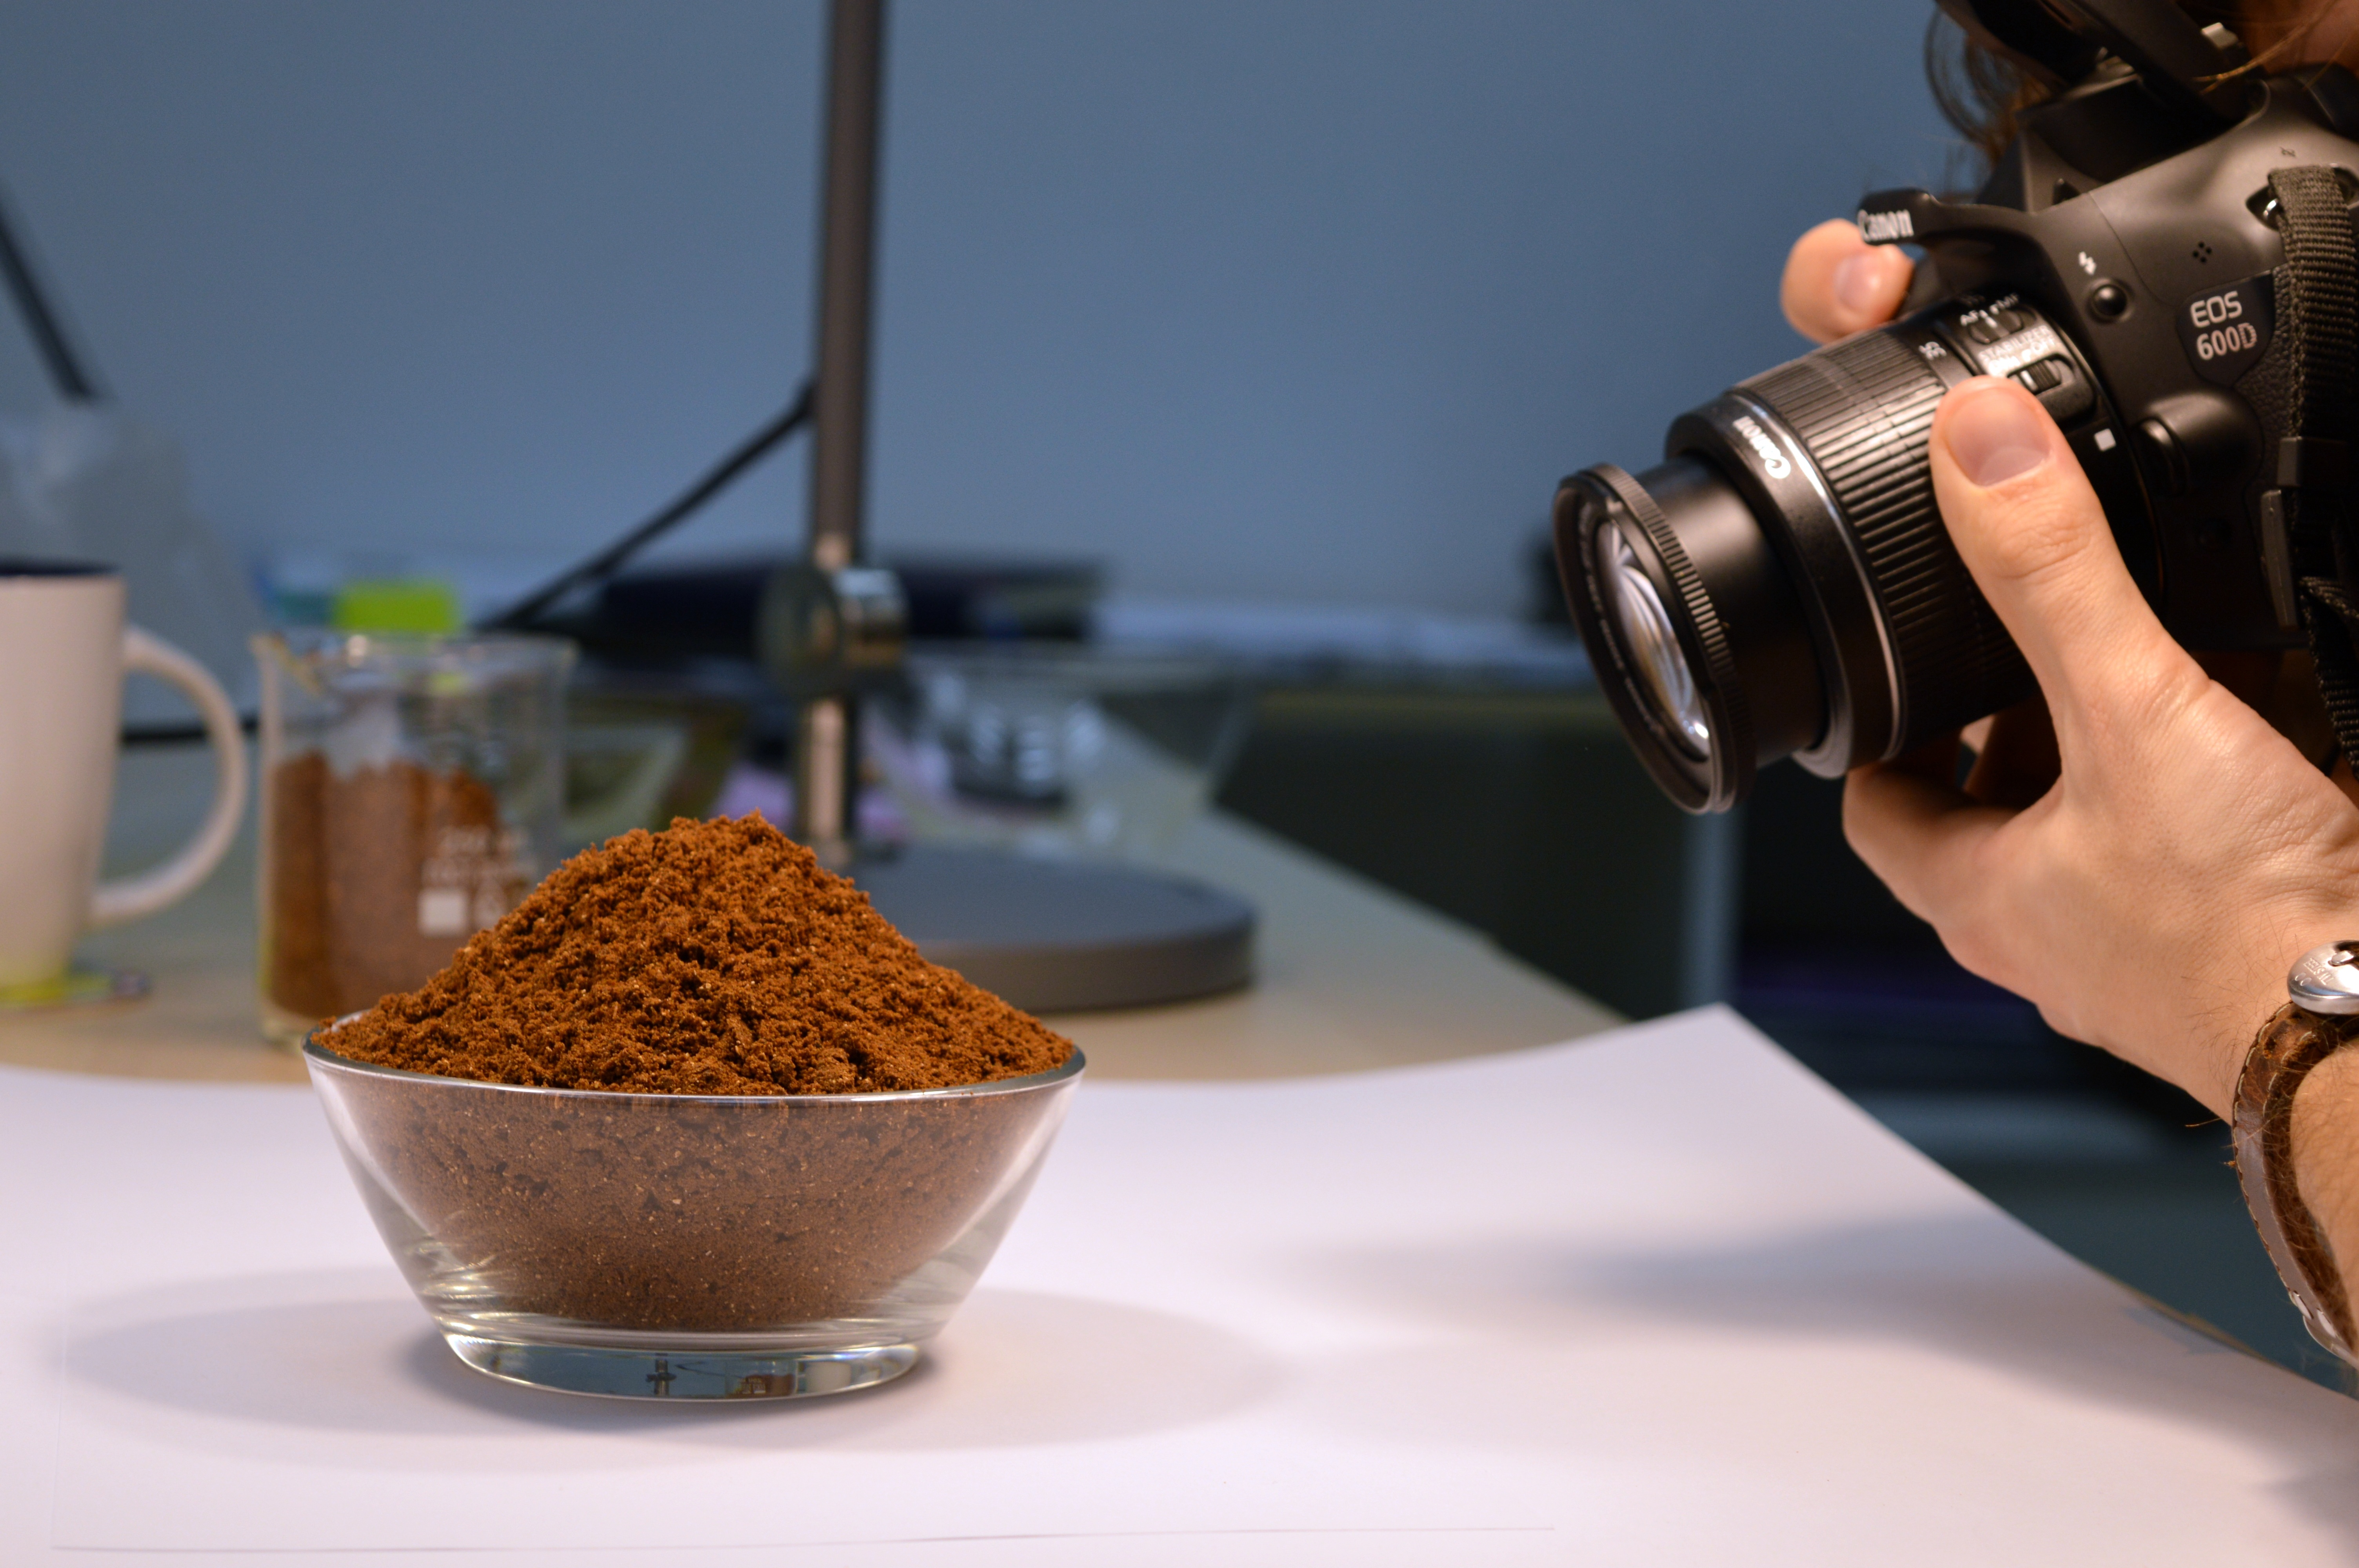
camera, photographer, drink, lighting, lamps, photoshoot, sense, sand plate